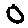
Label: 0